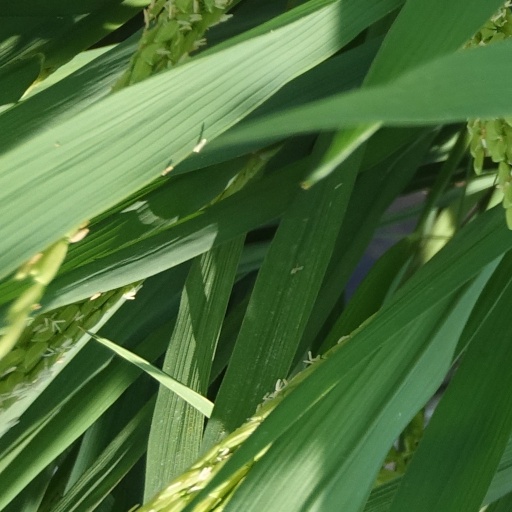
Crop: rice